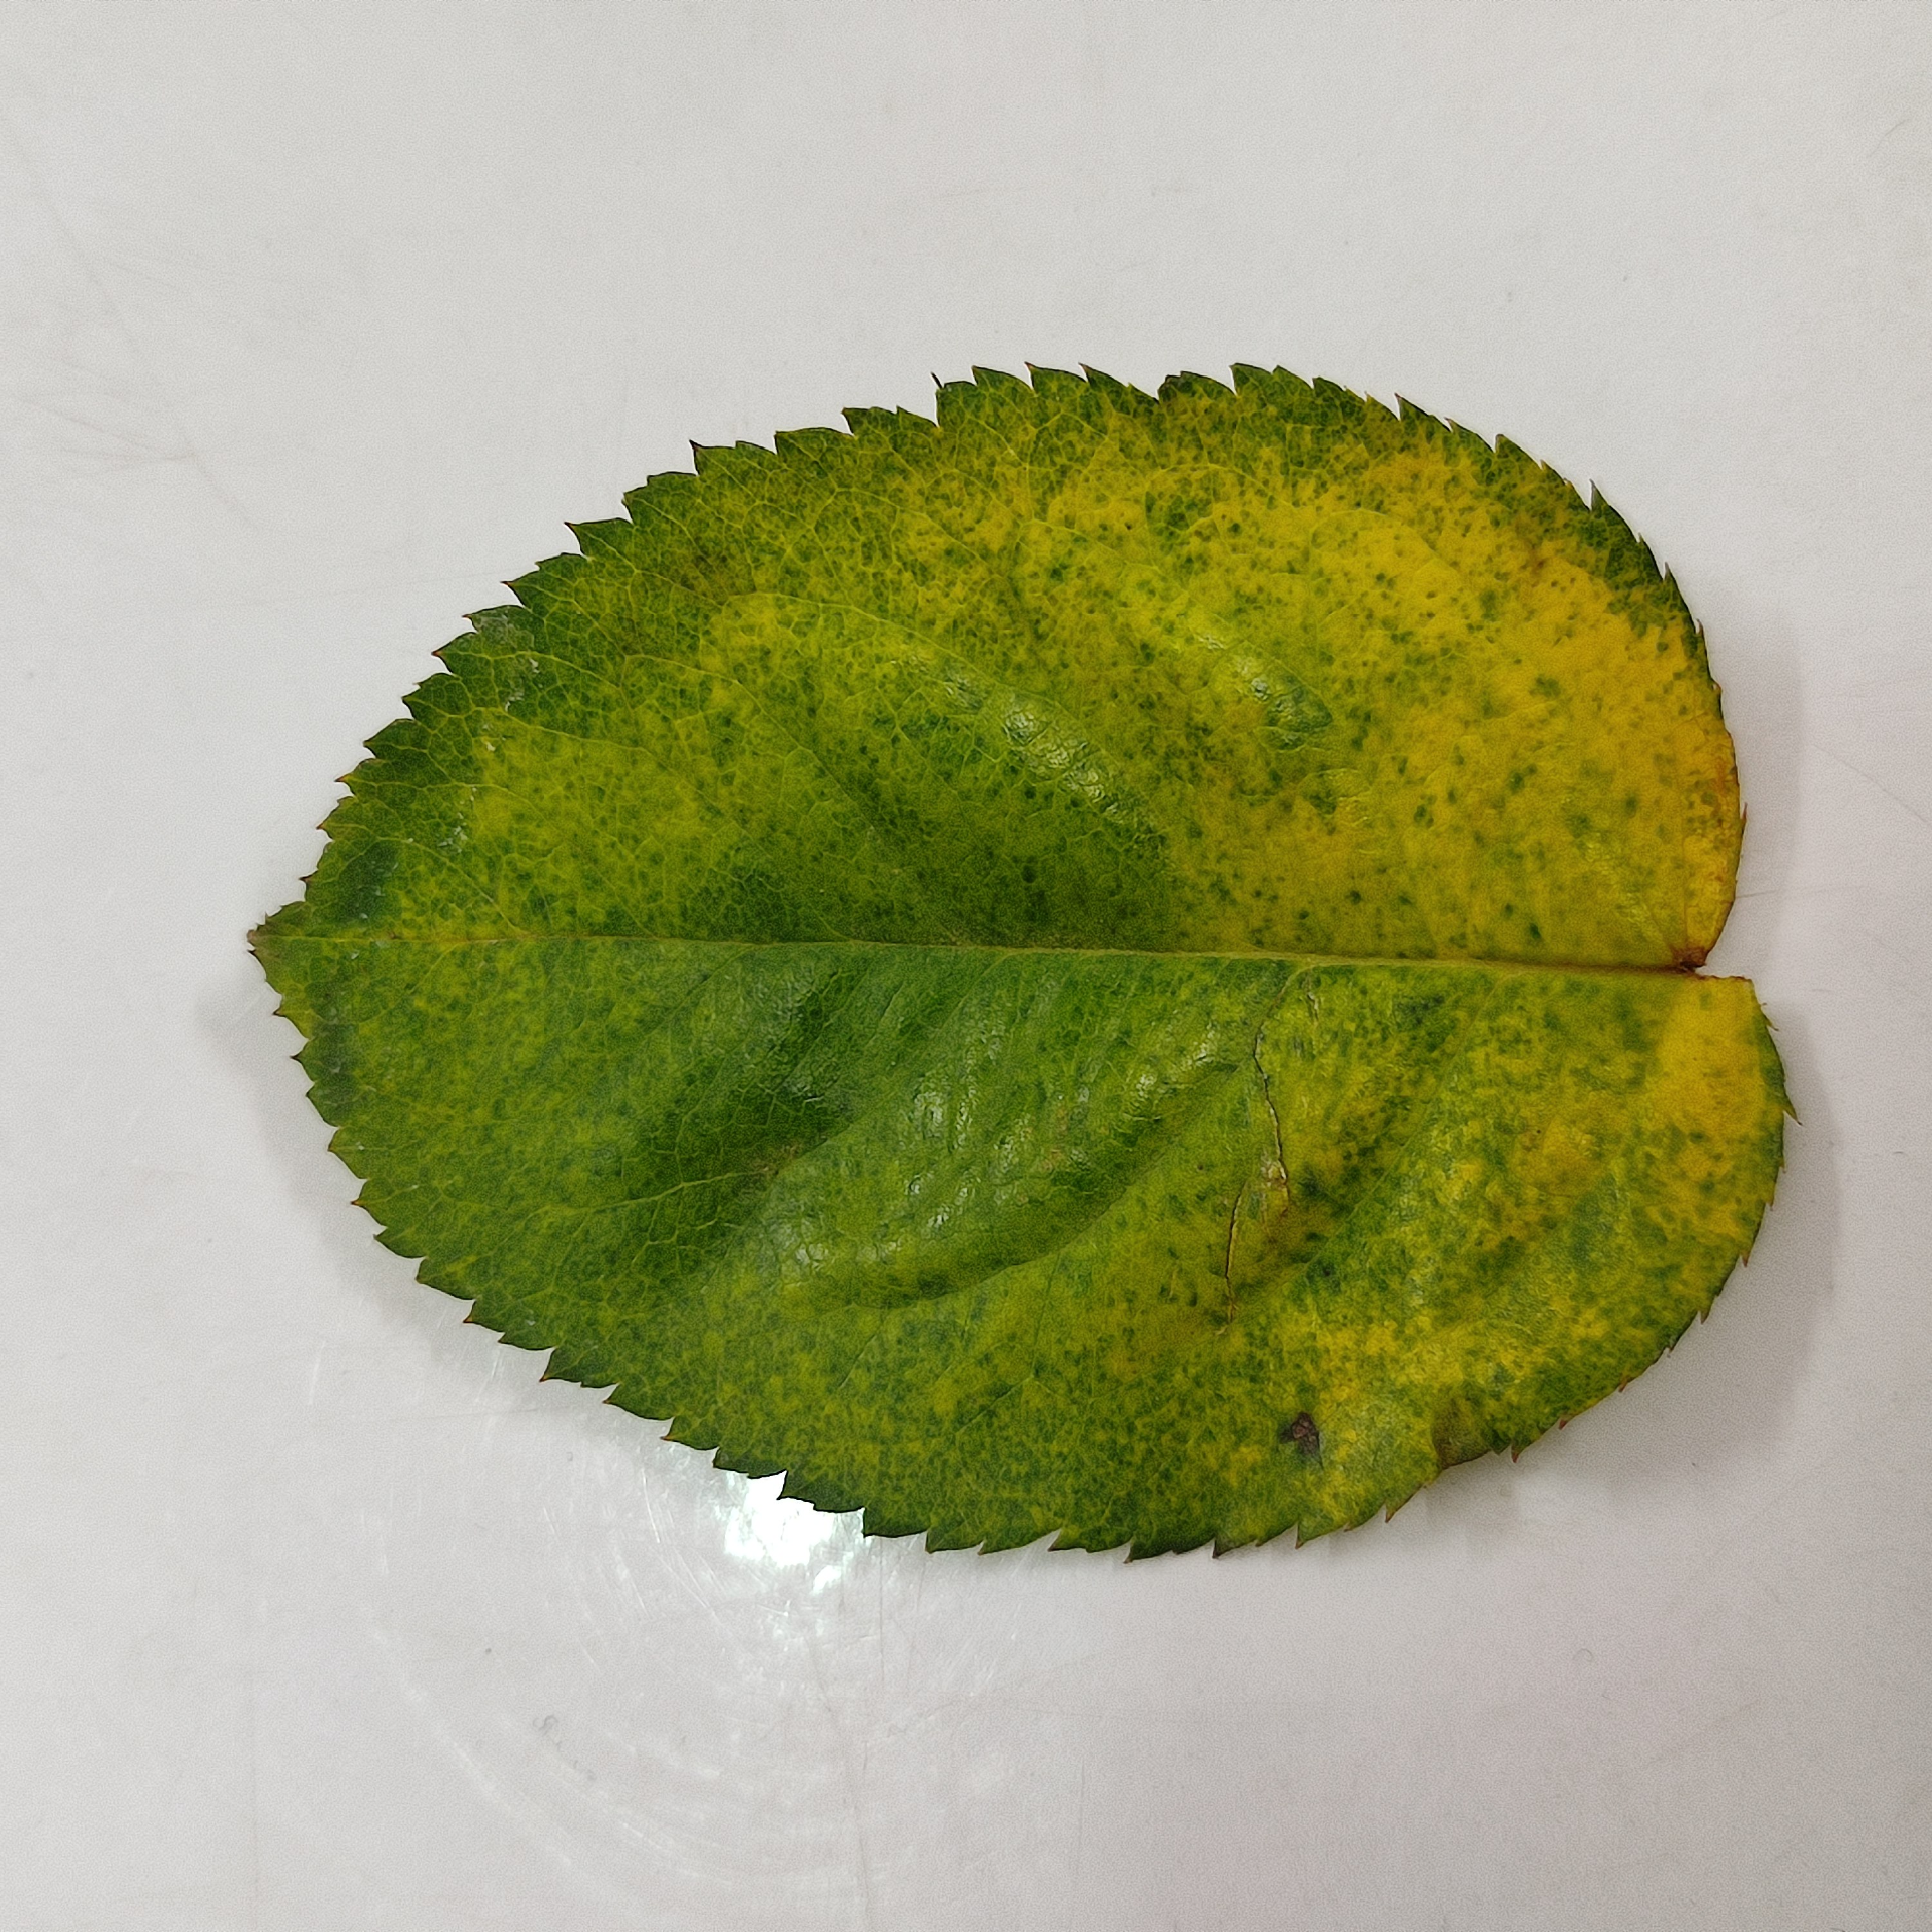
Label: Yellow Mosaic Virus